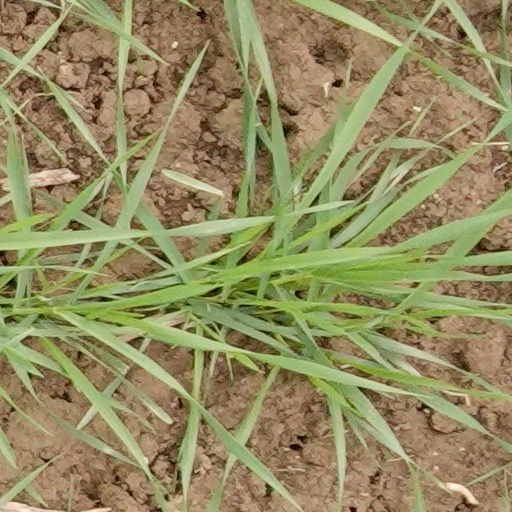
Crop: wheat